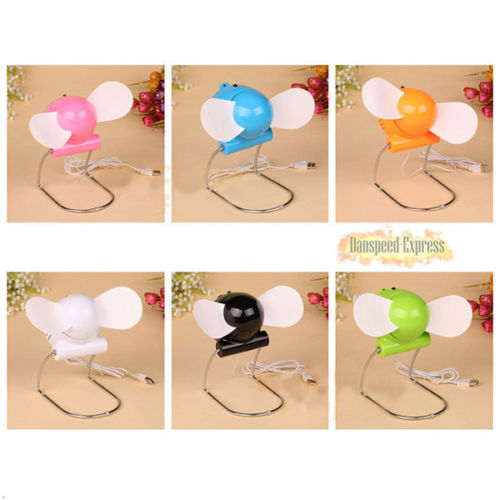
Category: fan